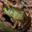
Label: frog